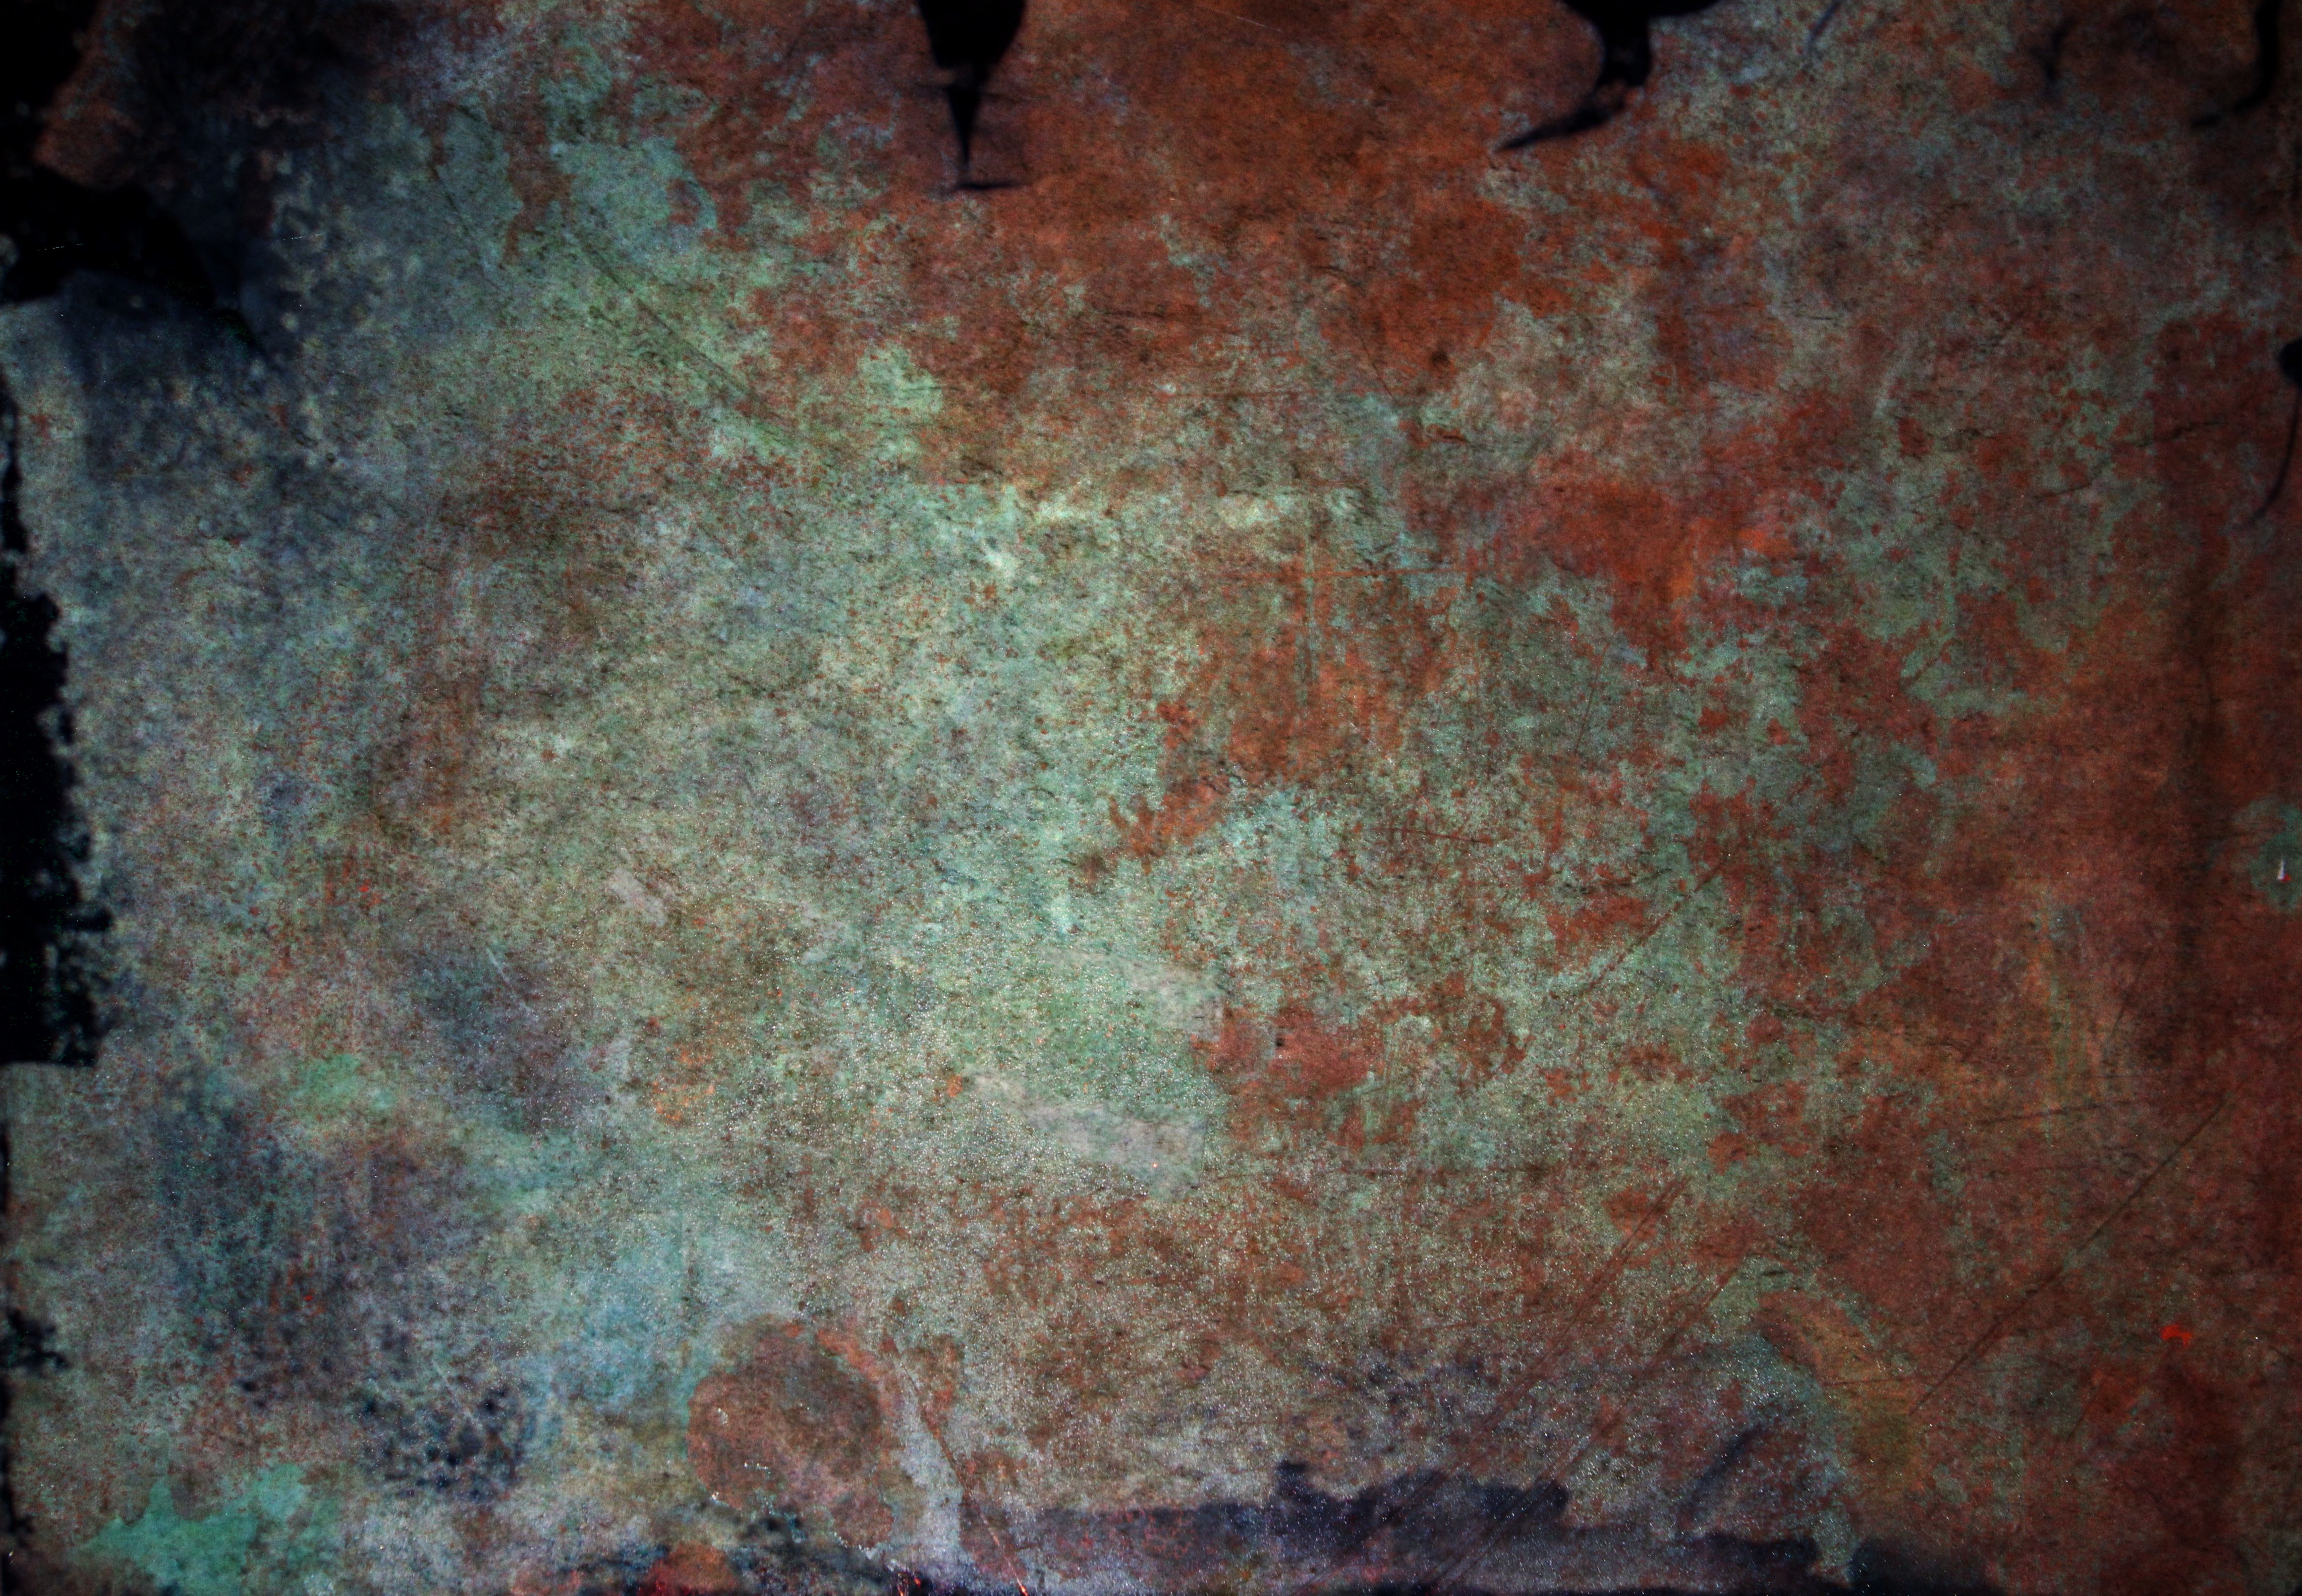
rock, texture, wall, formation, cave, material, painting